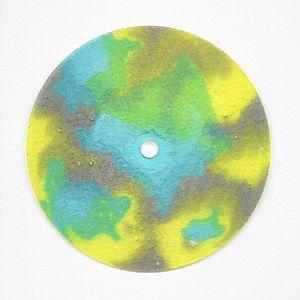
Zéropolis, Pierre Vadi, 2008
Pierre Vadi, né en 1966 à Sion, est un artiste suisse. Il vit et travaille à Genève en Suisse.